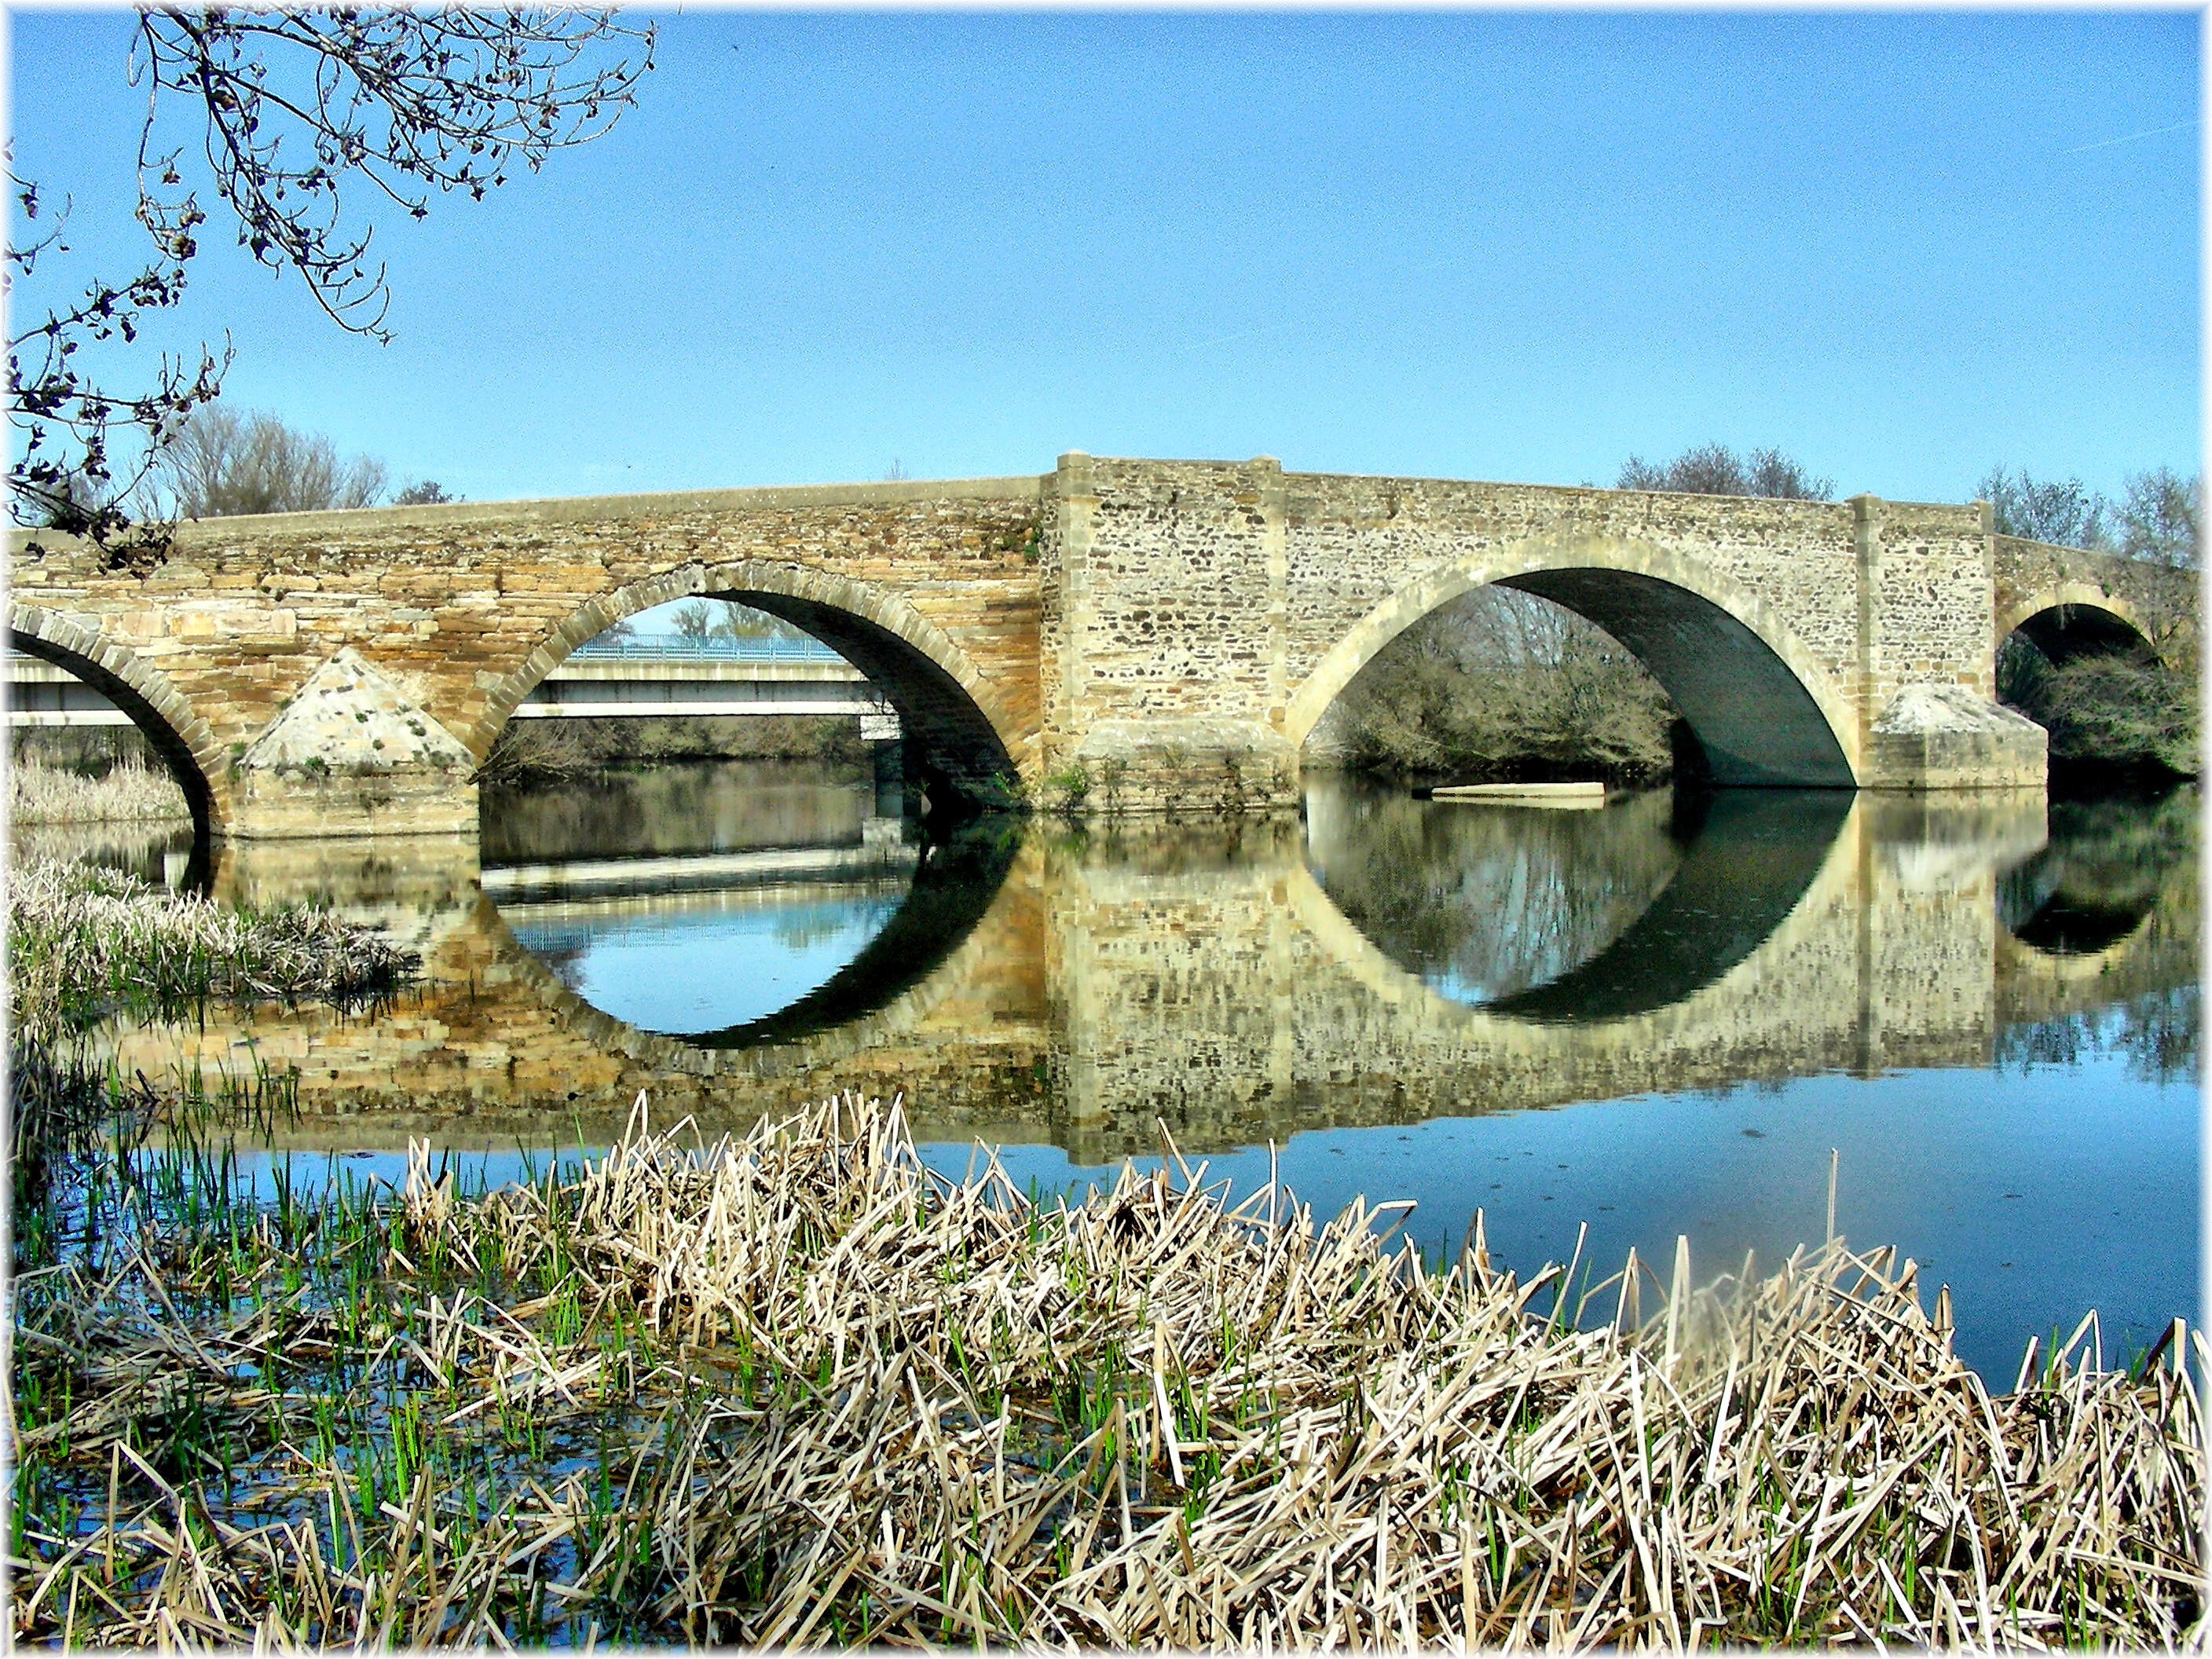
water, bridge, europe, arch, waterway, spain, espagne, reflections, reflejos, arquitectura, europa, agua, rio, puente, piedra, pueblos, castillayleon, espanha, pont, ponte, pedra, rios, reflexions, espana, auga, castillaleon, arquitecture, provincialeon, provinciadeleon, pobos, reflexos, alija, alijadelinfantado